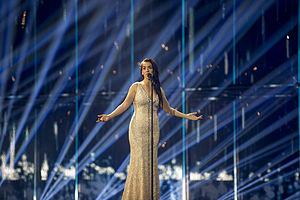
L’Espagne participe au Concours Eurovision de la chanson, depuis sa sixième édition, en 1961, et l'a remporté à deux reprises : en 1968 et 1969.